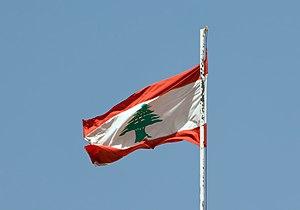
Le drapeau libanais flottant sur le palais de Beiteddine.